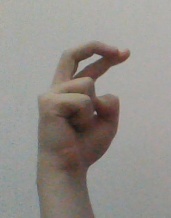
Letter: zay